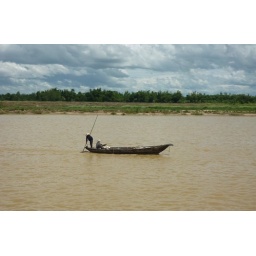
Two men work from a boat on the Thu Bon river near Hoi An.